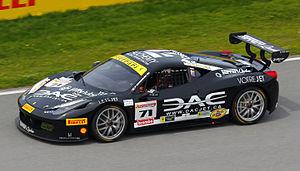
Patrice Brisebois - Challenge Ferrari - Circuit Gilles-Villeneuve - Montréal - Grand Prix du Canada - 7 juin 2015 (Photo Paul-Émile Poulin-Jacques)
Patrice Brisebois est un joueur de hockey sur glace professionnel de la Ligue nationale de hockey évoluant au poste de défenseur pour les Canadiens de Montréal. Il annonce sa retraite le 24 septembre 2009 et le soir même, il reçoit le Trophée Jean Béliveau